Crossness Nature Reserve

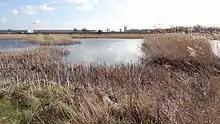
One of the many ponds in Crossness Nature Reserve

Crossness Nature Reserve is a 25.5 hectare local nature reserve in Crossness in the London Borough of Bexley. It is part of the Erith Marshes Site of Metropolitan Importance for Nature Conservation. The site is adjacent to Crossness Sewage Treatment Works; the works form the reserve's western boundary. It was created under a planning condition (Section 106 agreement) in 1994 and is owned and managed by Thames Water. At the northern edge of the reserve is a waste management facility owned and operated by Cory.